David Ngog

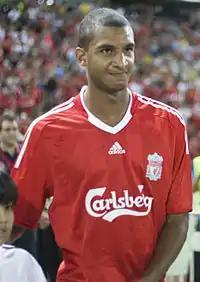
Ngog playing for Liverpool in 2009

Ngog scored his first goal of the new season with the final goal in a 4–0 home win against Stoke City. This was his fourth career goal for Liverpool, three of which came in league matches. The following month, he then went on to score the winning goal in a third-round League Cup game, to win 1–0 away against Leeds United. On 25 October, in a crucial game against Manchester United, he came on for goalscorer Torres at Anfield, scoring a goal in the 96th minute in the 2–0 win to seal an important victory for Liverpool. After the crunch tie, Ngog said scoring the goal was "a fantastic moment for me and the team and I would say it's my best moment in football." He scored his fourth goal of the season on 9 November against Birmingham City before winning a controversial penalty that gave Liverpool a draw after Steven Gerrard converted from the spot. Ngog then scored Liverpool's only goal in their next match away to Debrecen in the Champions League. Benítez showed his faith in Ngog by handing him a start against Everton in the Merseyside derby; this match finished 2–0 to Liverpool. He scored his fourth league goal (six in total of the 2009–10 season) in a 2–1 victory over Wigan Athletic. Ngog's goal nine minutes from time eventually broke the resistance of a determined Unirea Urziceni at Anfield in the Europa League.